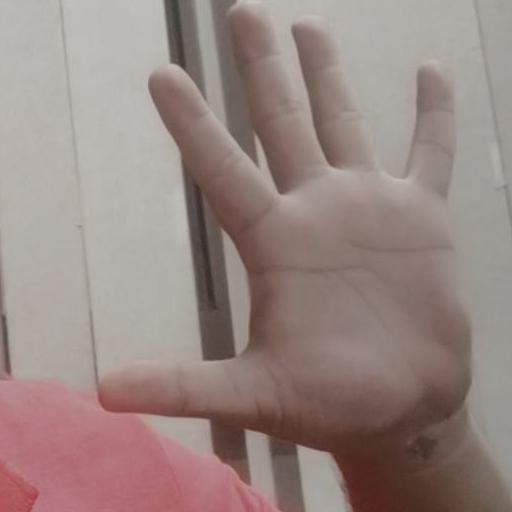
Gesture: palm